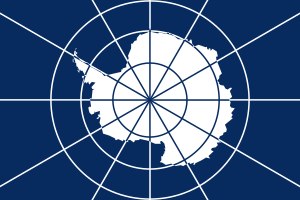
Antarktistraktaten
Antarktistraktatens officielle flag
Antarktistraktaten er en international aftale fra 1. december 1959, der handler om is- og landområderne syd for 60 grader sydlig bredde. Traktaten blev tiltrådt af 12 stater, der alle havde aktiviteter i Antarktis i det internationale geofysiske år. Traktaten blev underskrevet af Argentina, Australien, Belgien, Chile, Frankrig, Japan, New Zealand, Norge, Sydafrika, Storbritannien, USA og det tidligere Sovjetunionen og trådte i kraft den 23. juni 1961.